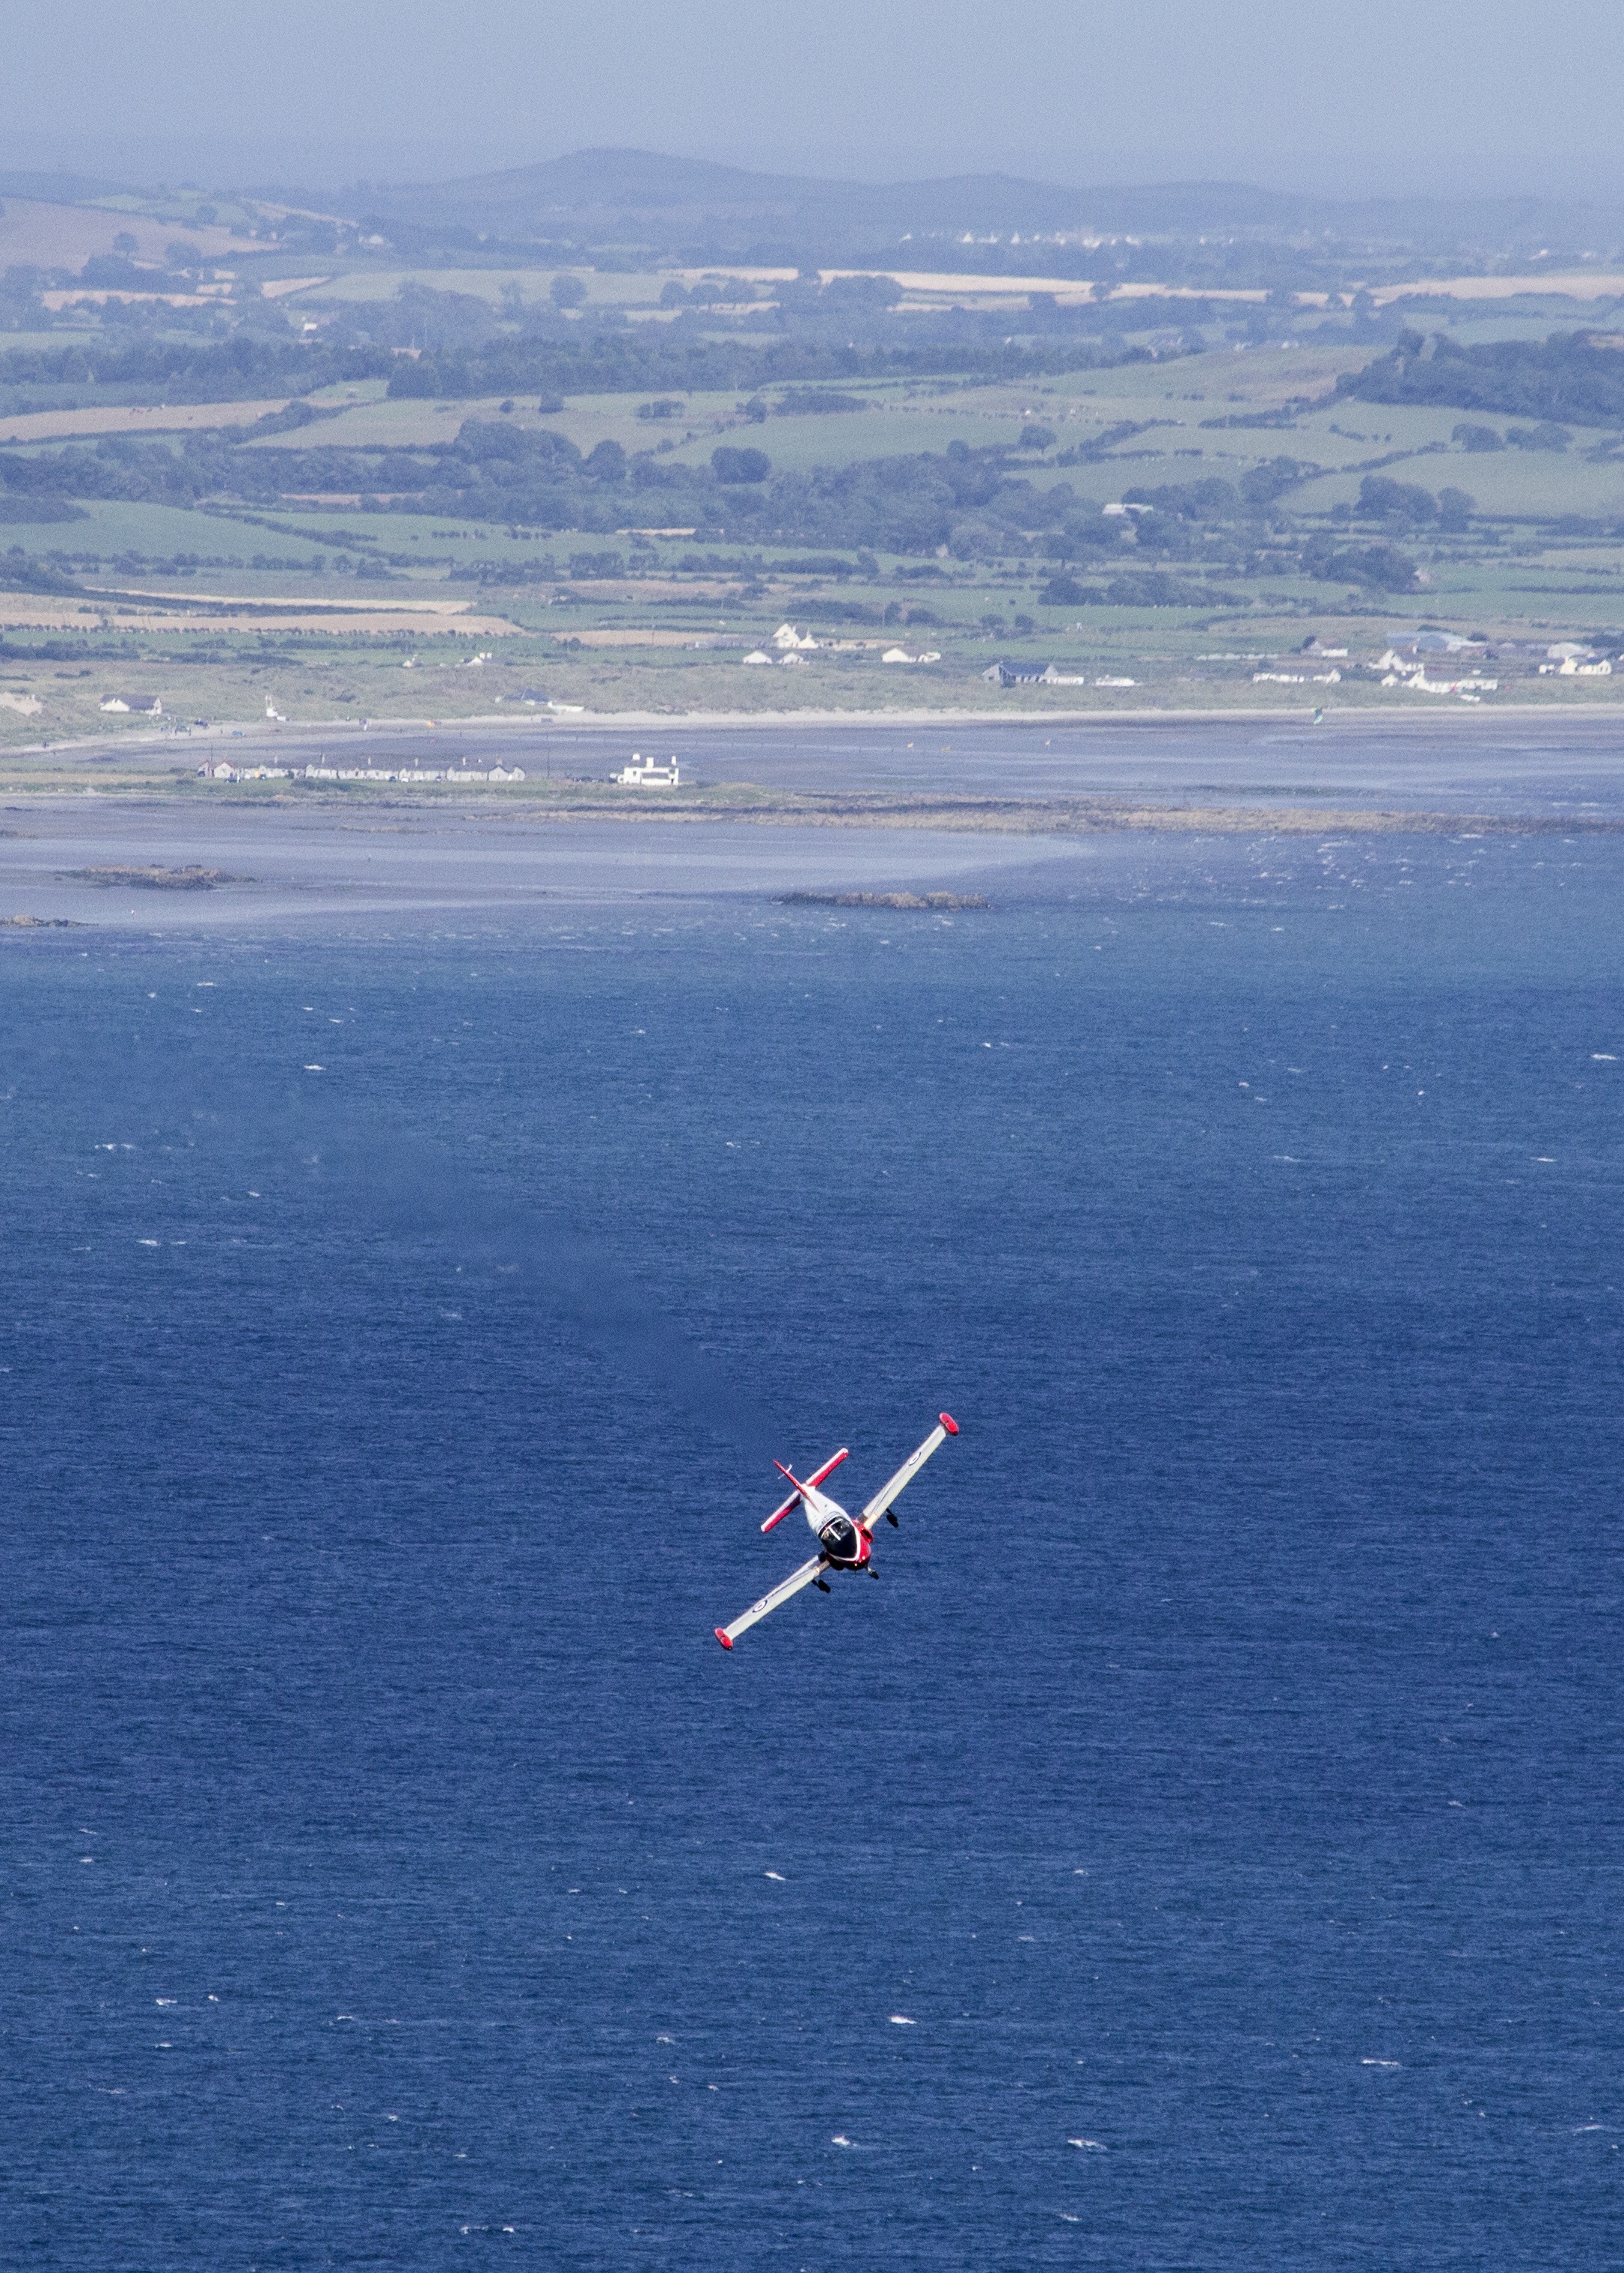
sea, coast, ocean, horizon, air, wave, wind, airplane, plane, aircraft, transport, vehicle, scenic, aviation, show, flight, airshow, atmosphere of earth